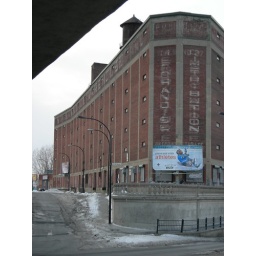
Brick building near train tracks, St Laurent viaduc